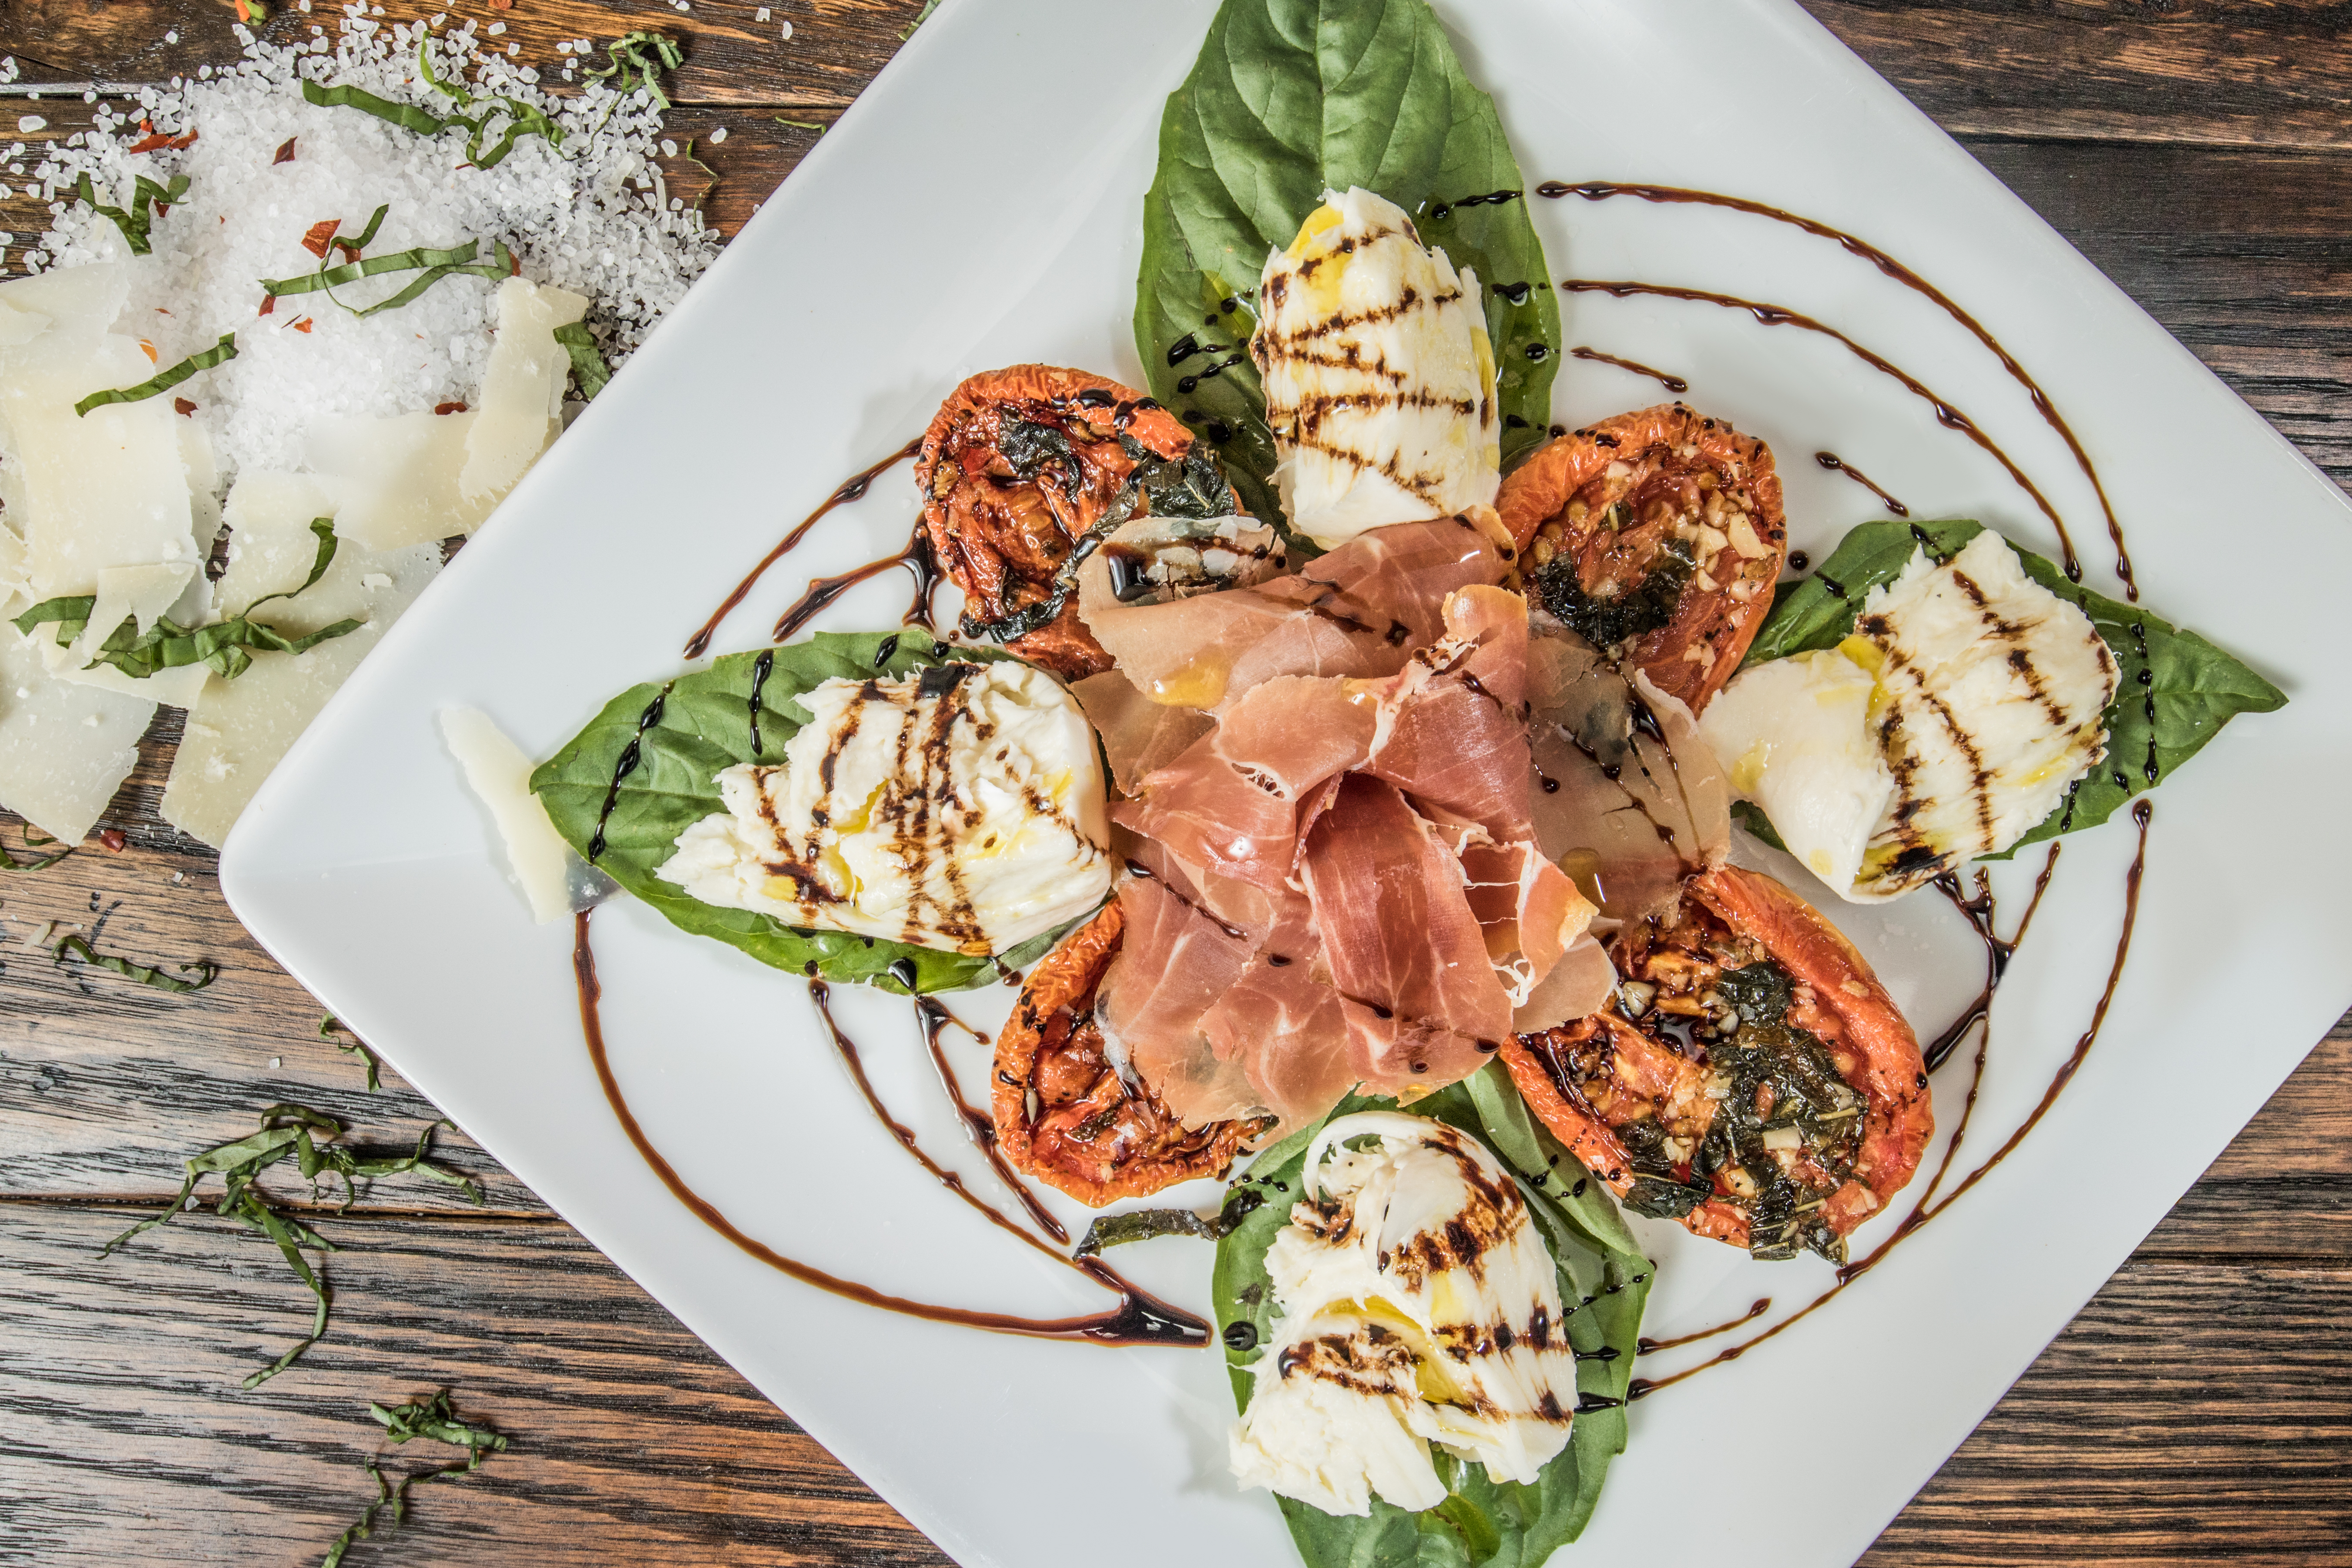
restaurant, dish, meal, food, produce, seafood, meat, cuisine, hors d oeuvre